Garden gun

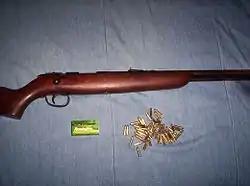
Remington Model 512 Sportmaster with standard .22LR ammunition

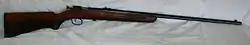
Winchester Model 67

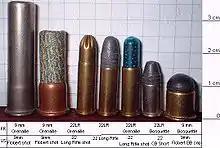
9mm Flobert shot, 9mm Flobert shot, .22 Long Rifle shot, .22 Long Rifle, .22 Long Rifle shot, .22 CB Short, and 9 mm Flobert BB cap

In Europe, garden guns designed for the 9mm Flobert rimfire shotshell cartridge are common, and face very little to no restriction, even in countries with strict gun laws. Its power and range are very limited, making it suitable only for pest control. Fiocchi-made 9mm Flobert rimfire ammunition uses a 1.75" brass shotshell firing 1/4 oz. of No. 8 shot with a velocity of 600 fps.